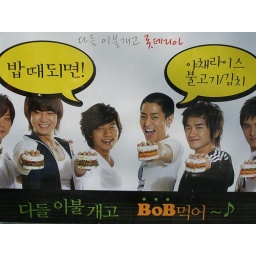
This is a sign in the window of the Lotteria where they serve these strange rice patty hamburgers.